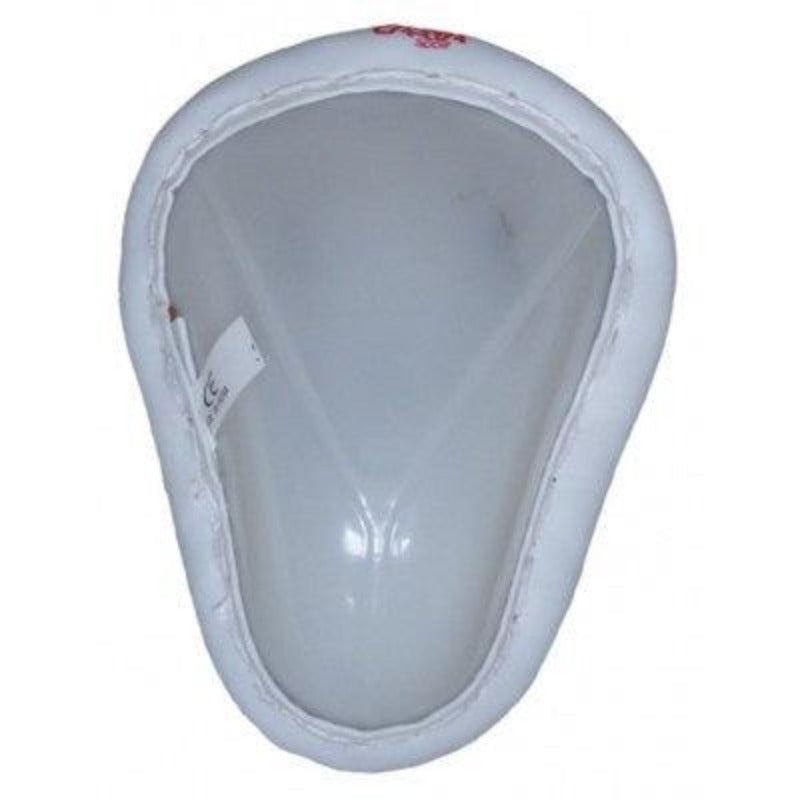
Cartasport Standard Abdo Guard
Brand: Cartasport
Comfortable one piece moulded silicon outer - Integrated cotton sides to stop any chaffing and discomfort
Category: Sporting Goods > Athletics > Cricket > Cricket Protective Gear